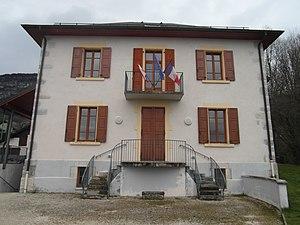
Mairie d'Attignat-Oncin
Attignat-Oncin est une commune française située dans le département de la Savoie, en région Auvergne-Rhône-Alpes.